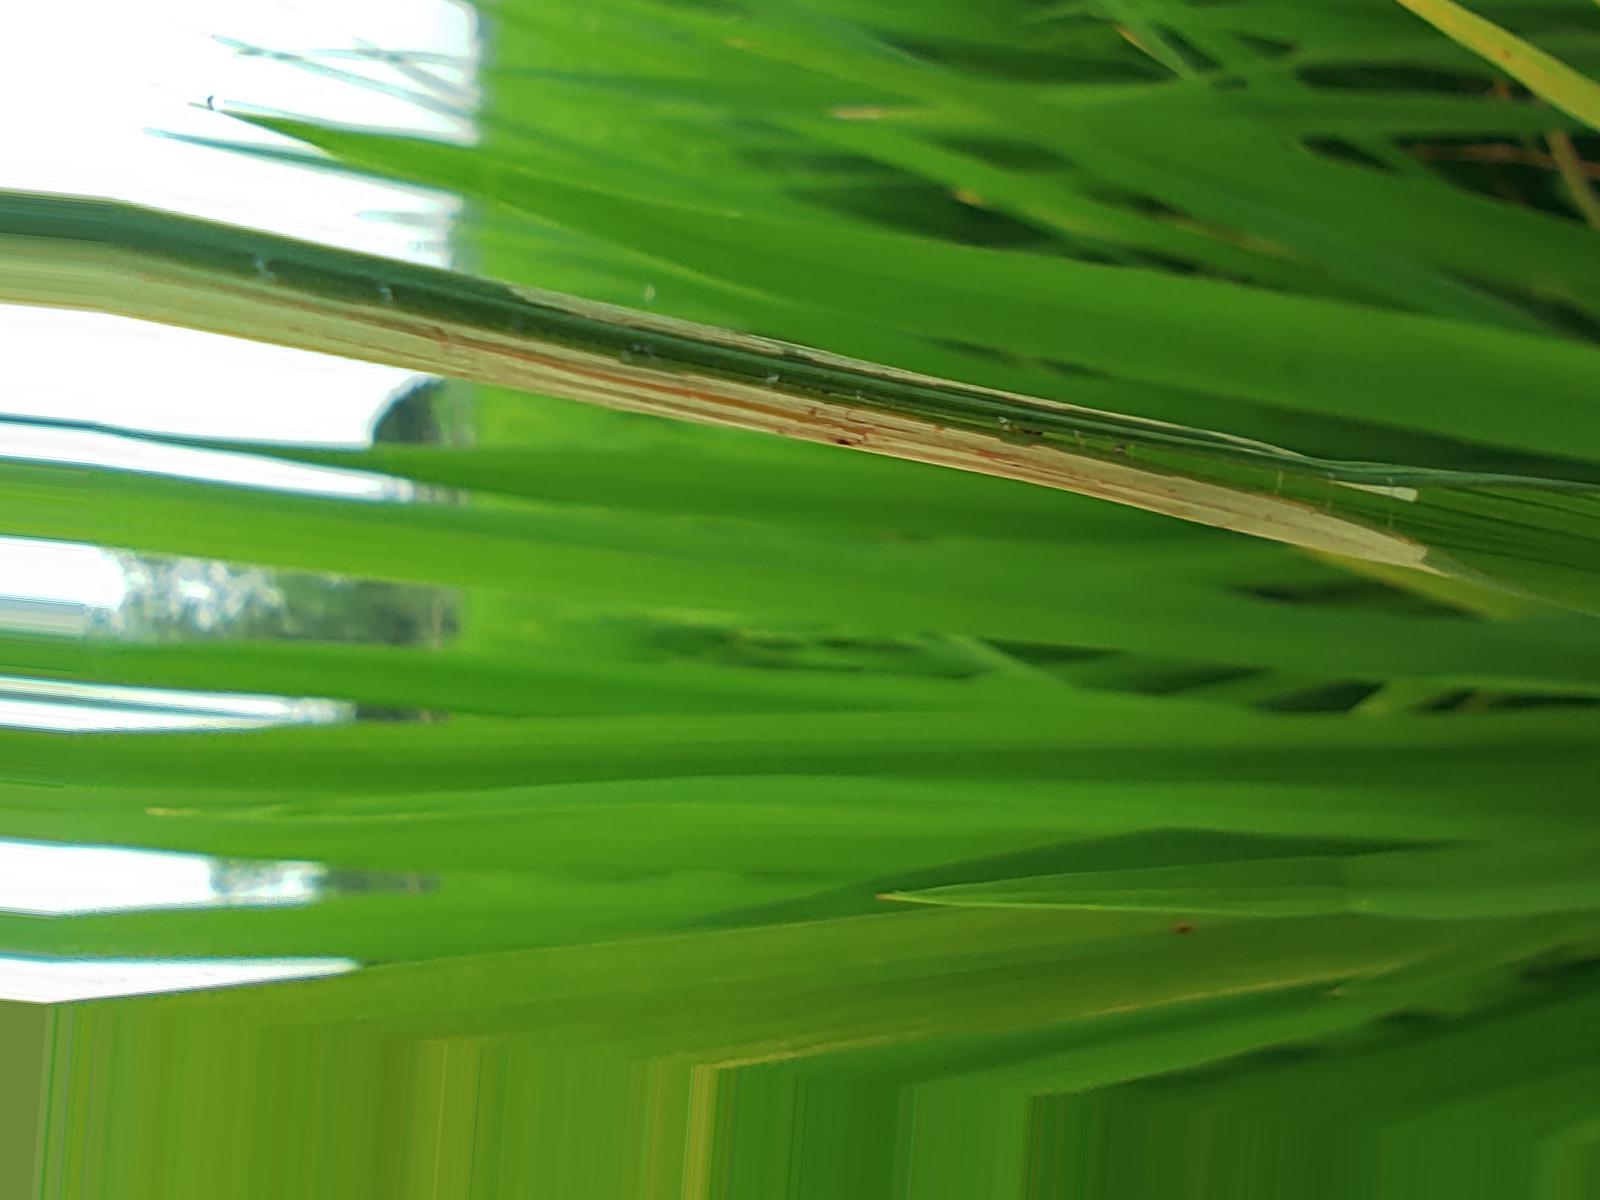
Nhãn: Sâu gai ( Hispa )